History of Hinduism

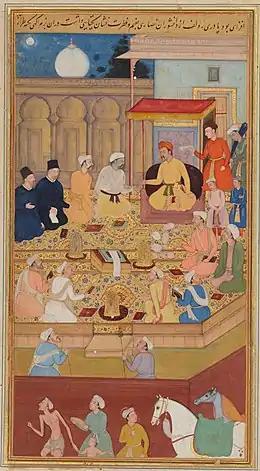
Akbar the Great holds a religious assembly of different faiths, including Hindus, in the Ibadat Khana in Fatehpur Sikri.

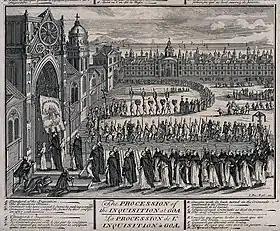
The Auto-da-fé procession of the Inquisition at Goa. An annual event to publicly humiliate and punish the heretics, it shows the Chief Inquisitor, Dominican friars, Portuguese soldiers, as well as religious criminals condemned to be burnt in the procession.

The early Advaitin Gaudapada (6th–7th c. CE) was influenced by Buddhism. Gaudapda took over the Buddhist doctrines that ultimate reality is pure consciousness ("vijñapti-mātra") and "that the nature of the world is the four-cornered negation". Gaudapada "wove [both doctrines] into a philosophy of the "Mandukya Upanishad", which was further developed by Shankara". Gaudapada also took over the Buddhist concept of "ajāta" from Nagarjuna's Madhyamaka philosophy. Gaudapada seems to have ignored the Brahma-sutras, and it was Shankara who succeeded in reading Gaudapada's "mayavada", a polemic term used by opponents, into Badarayana's "Brahma Sutras", "and give it a "locus classicus"", against the realistic strain of the "Brahma Sutras".